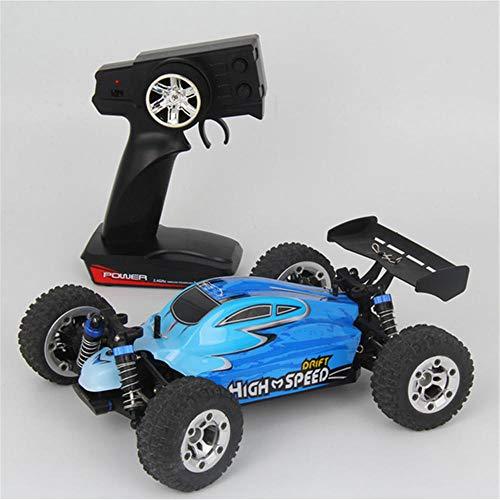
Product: MZ GS1004 1/18 2.4G 4WD 390 Brushed Rc Car 55km/h High Speed Drift Buggy Off-Road Truck RTR Toy - Blue / Green
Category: Toys & Games | Building Toys | Building Sets
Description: Description: Basic information Brand: MZ Item No: GS1004 Scale: 1/18 Color: Blue and green Max speed: 55km/h Power System ESC: speed control / receiving.
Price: $71.06
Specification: ProductDimensions:12x8x3inches|ItemWeight:4pounds|ShippingWeight:4pounds(Viewshippingratesandpolicies)|ASIN:B07S31TGKX|Manufacturerrecommendedage:6yearsandup